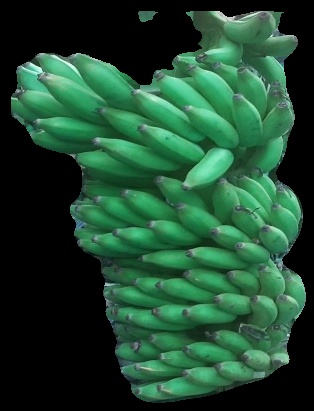
Variety: elakki-bale
Grade: grade1